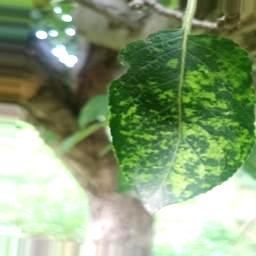
Label: Apple_Mosaic